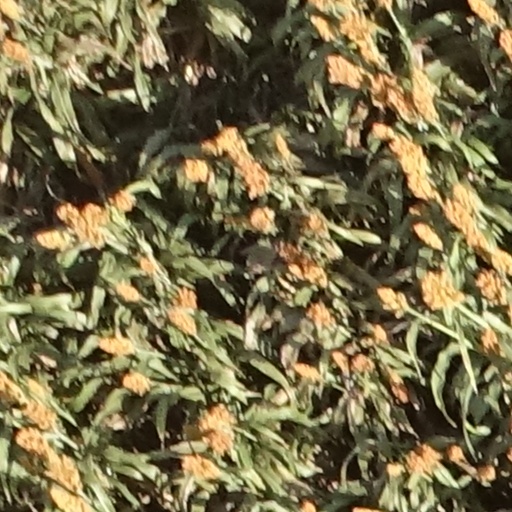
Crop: sorghum